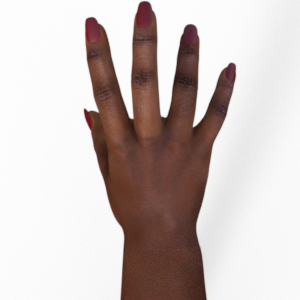
Label: paper